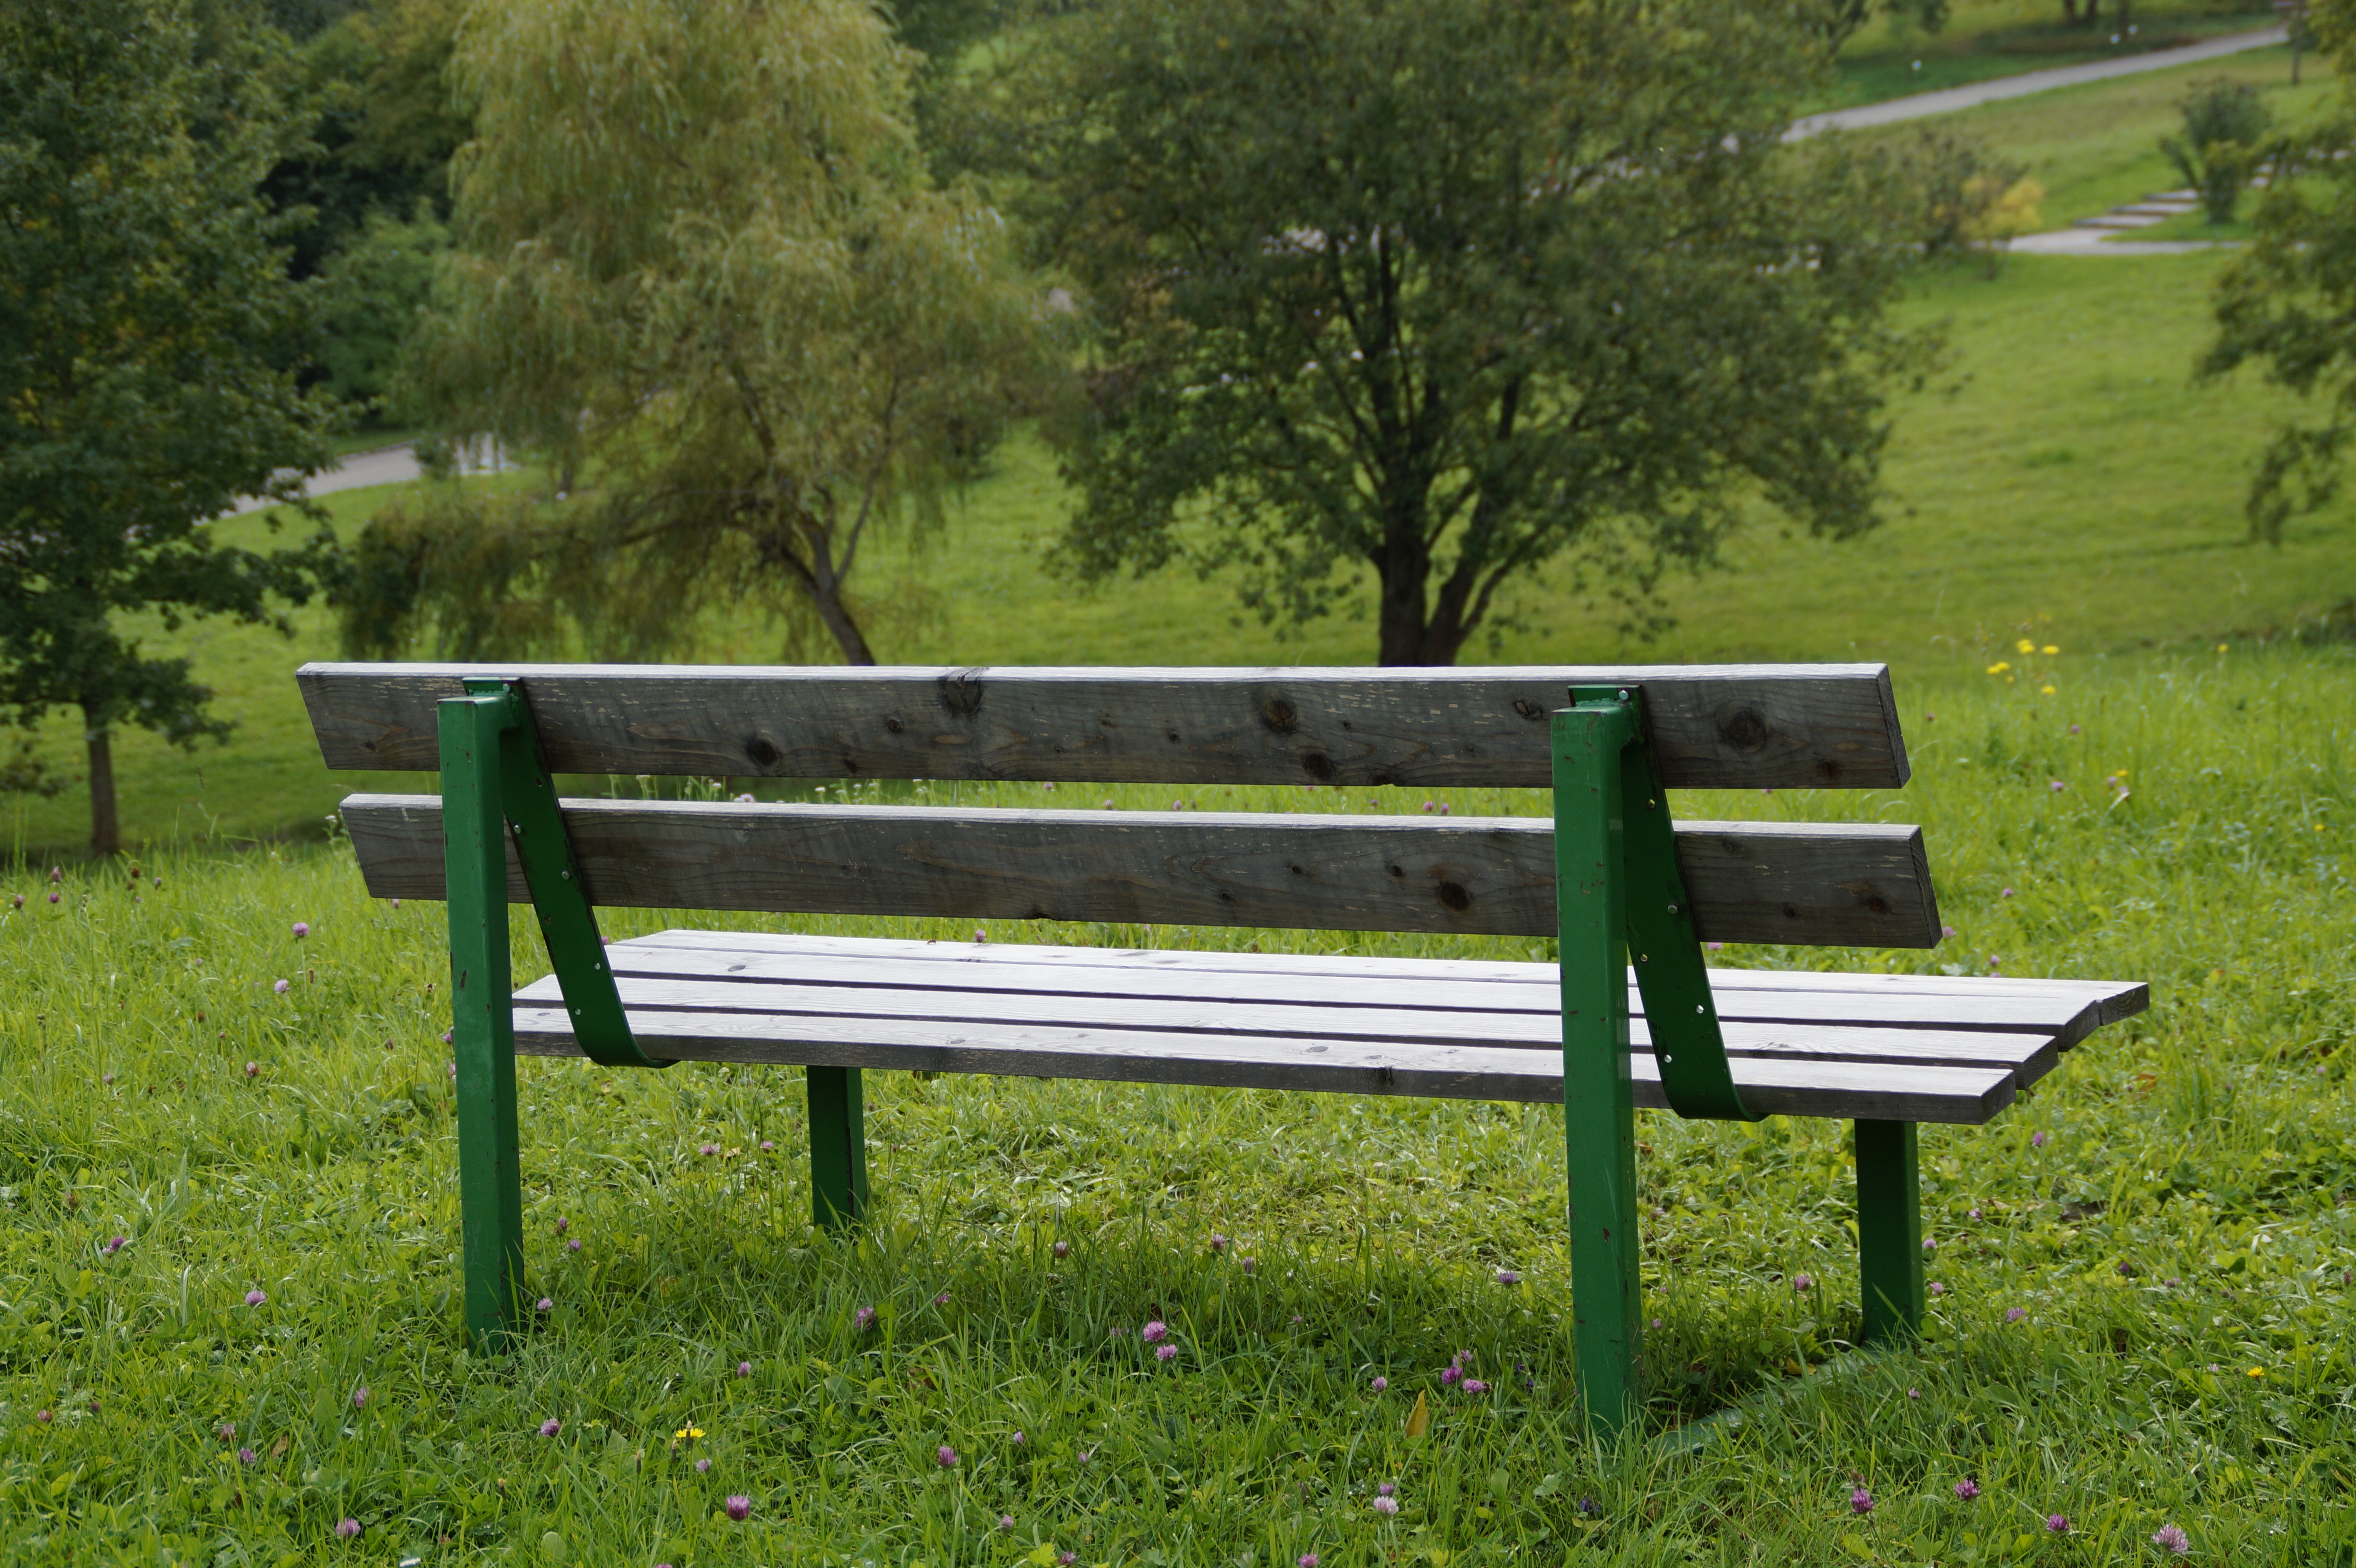
table, nature, bench, seat, rest, furniture, sit, bank, break, recovery, rest pause, outdoor furniture, studio couch